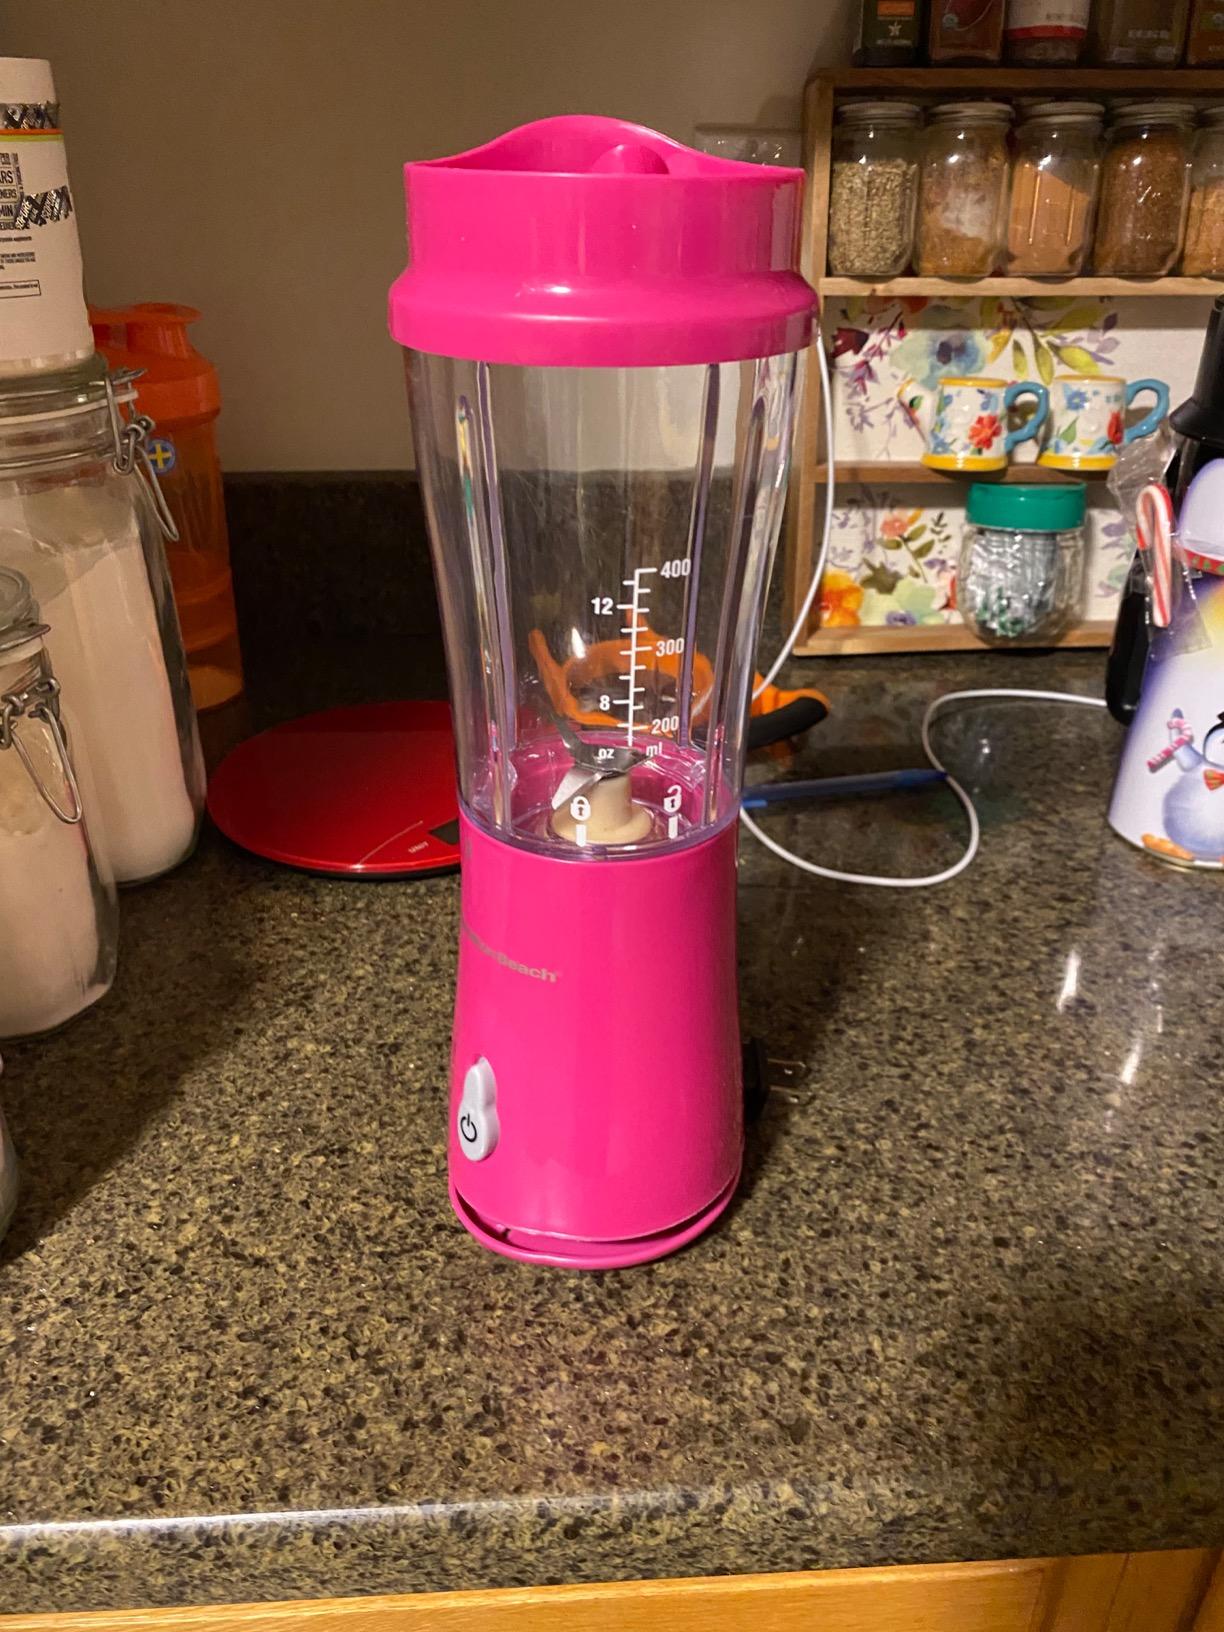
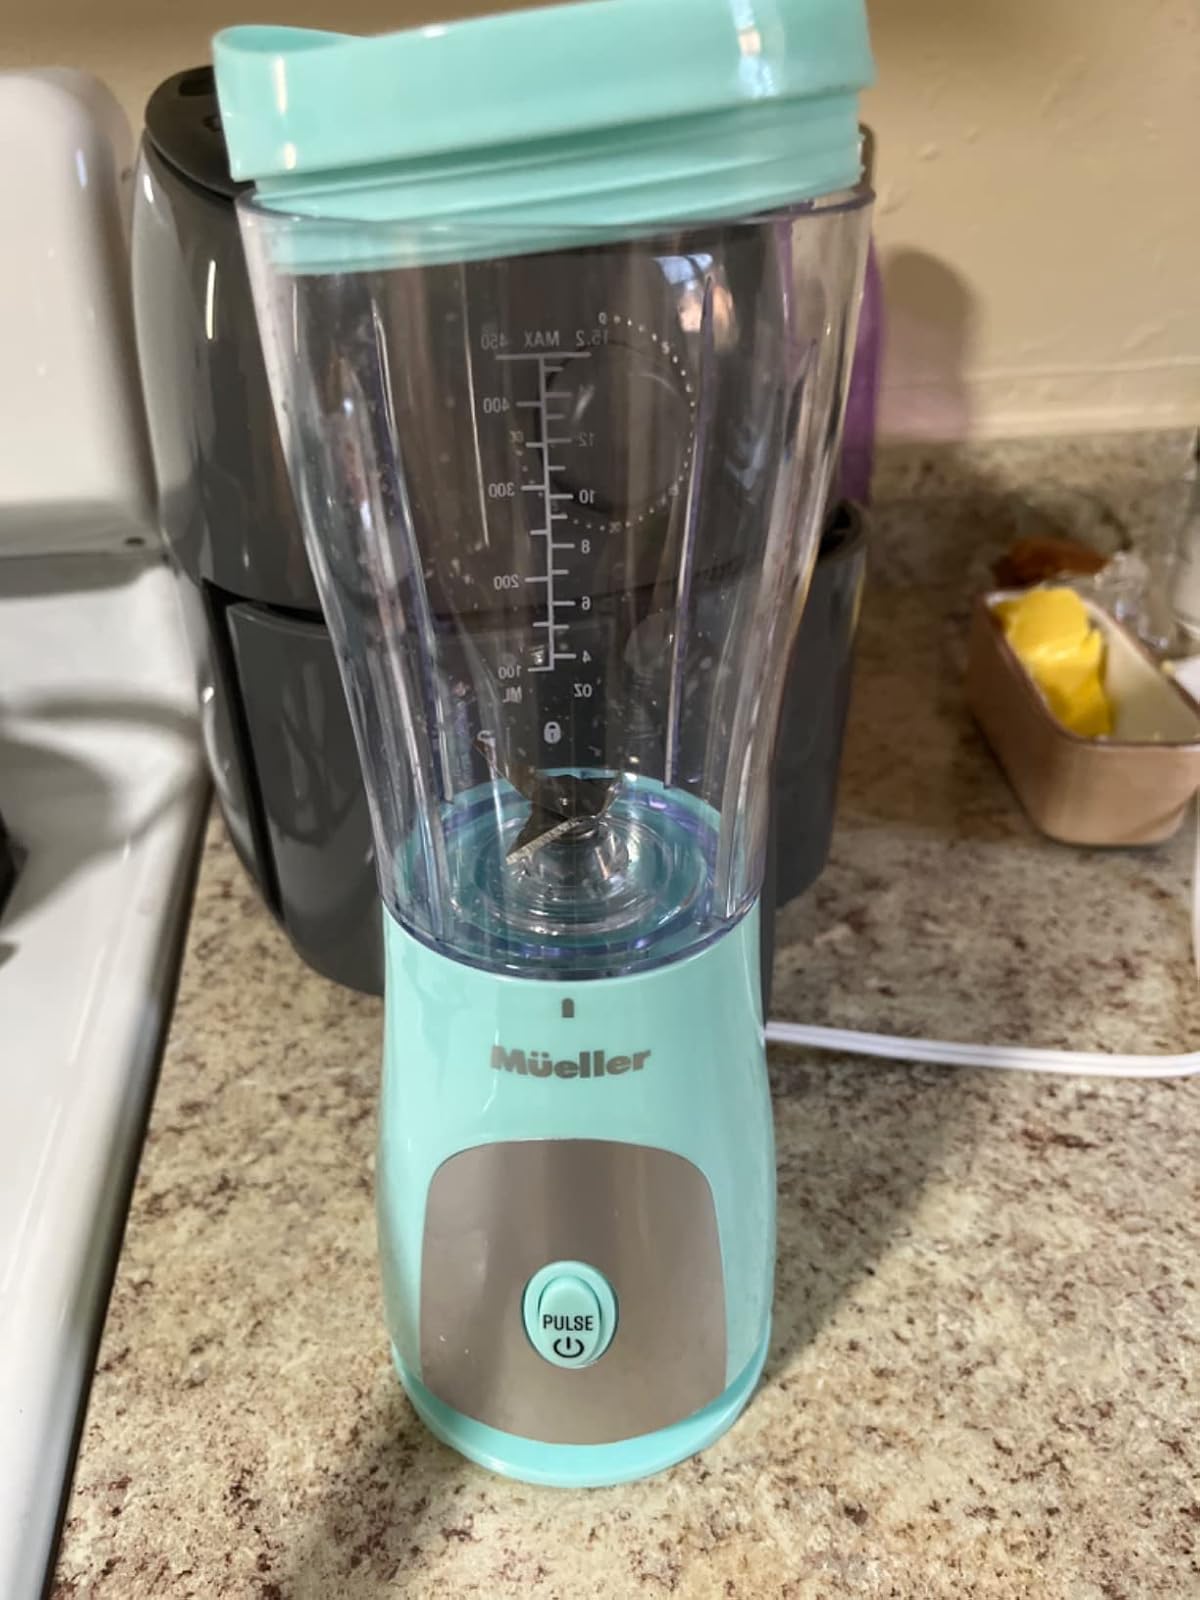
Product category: items_blender
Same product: no